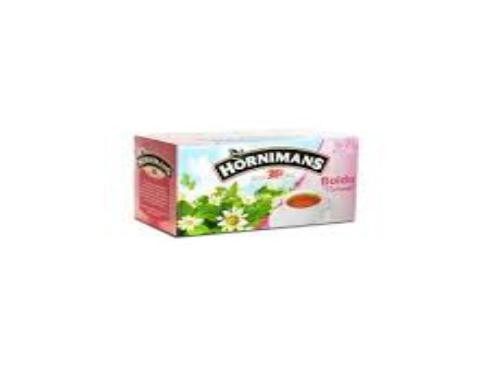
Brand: Horniman's
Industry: Food